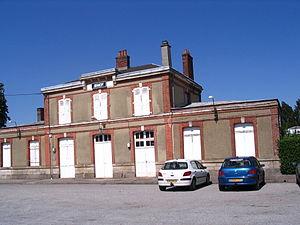
Gare de Sainte-Gauburge-Sainte-Colombe Orne, France
La liste des gares de Basse-Normandie, est une liste des gares ferroviaires, haltes ou arrêts, situées en Région Basse-Normandie.
Sainte-Gauburge-Sainte-Colombe est une commune française, située dans le département de l'Orne en région Normandie, peuplée de 1 077 habitants.
La gare de Sainte-Gauburge est une halte ferroviaire française de la ligne de Saint-Cyr à Surdon, située sur le territoire de la commune de Sainte-Gauburge-Sainte-Colombe, dans le département de l'Orne, en région Normandie.